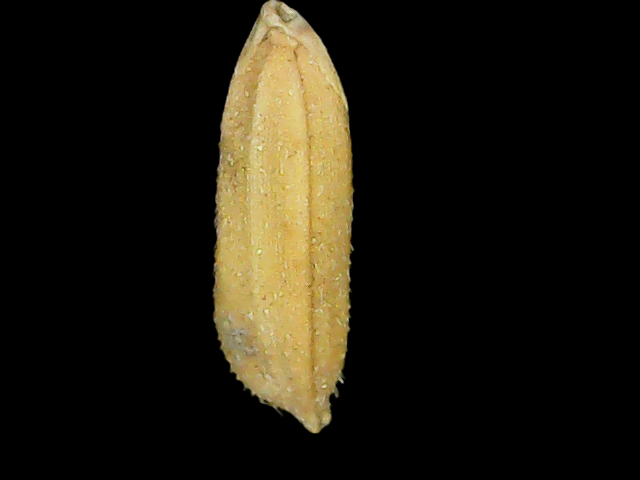
Rice variety: Binadhan16